Bubbling Over (film)

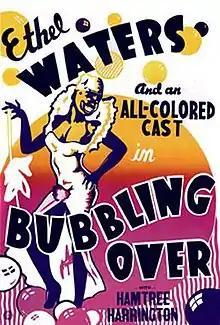

Bubbling Over is a 1934 American musical comedy short film directed by Leigh Jason. The film has been described as including various negative stereotypes.